Wicklow Gaol

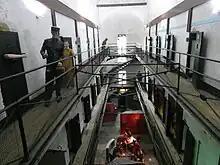
Interior

Wicklow Gaol is a former prison, now a museum, located in the town of Wicklow, County Wicklow, Ireland